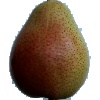
Label: pear_forelle